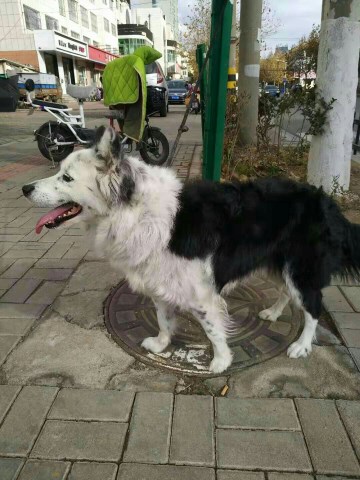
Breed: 2594-n000109-Border_collie